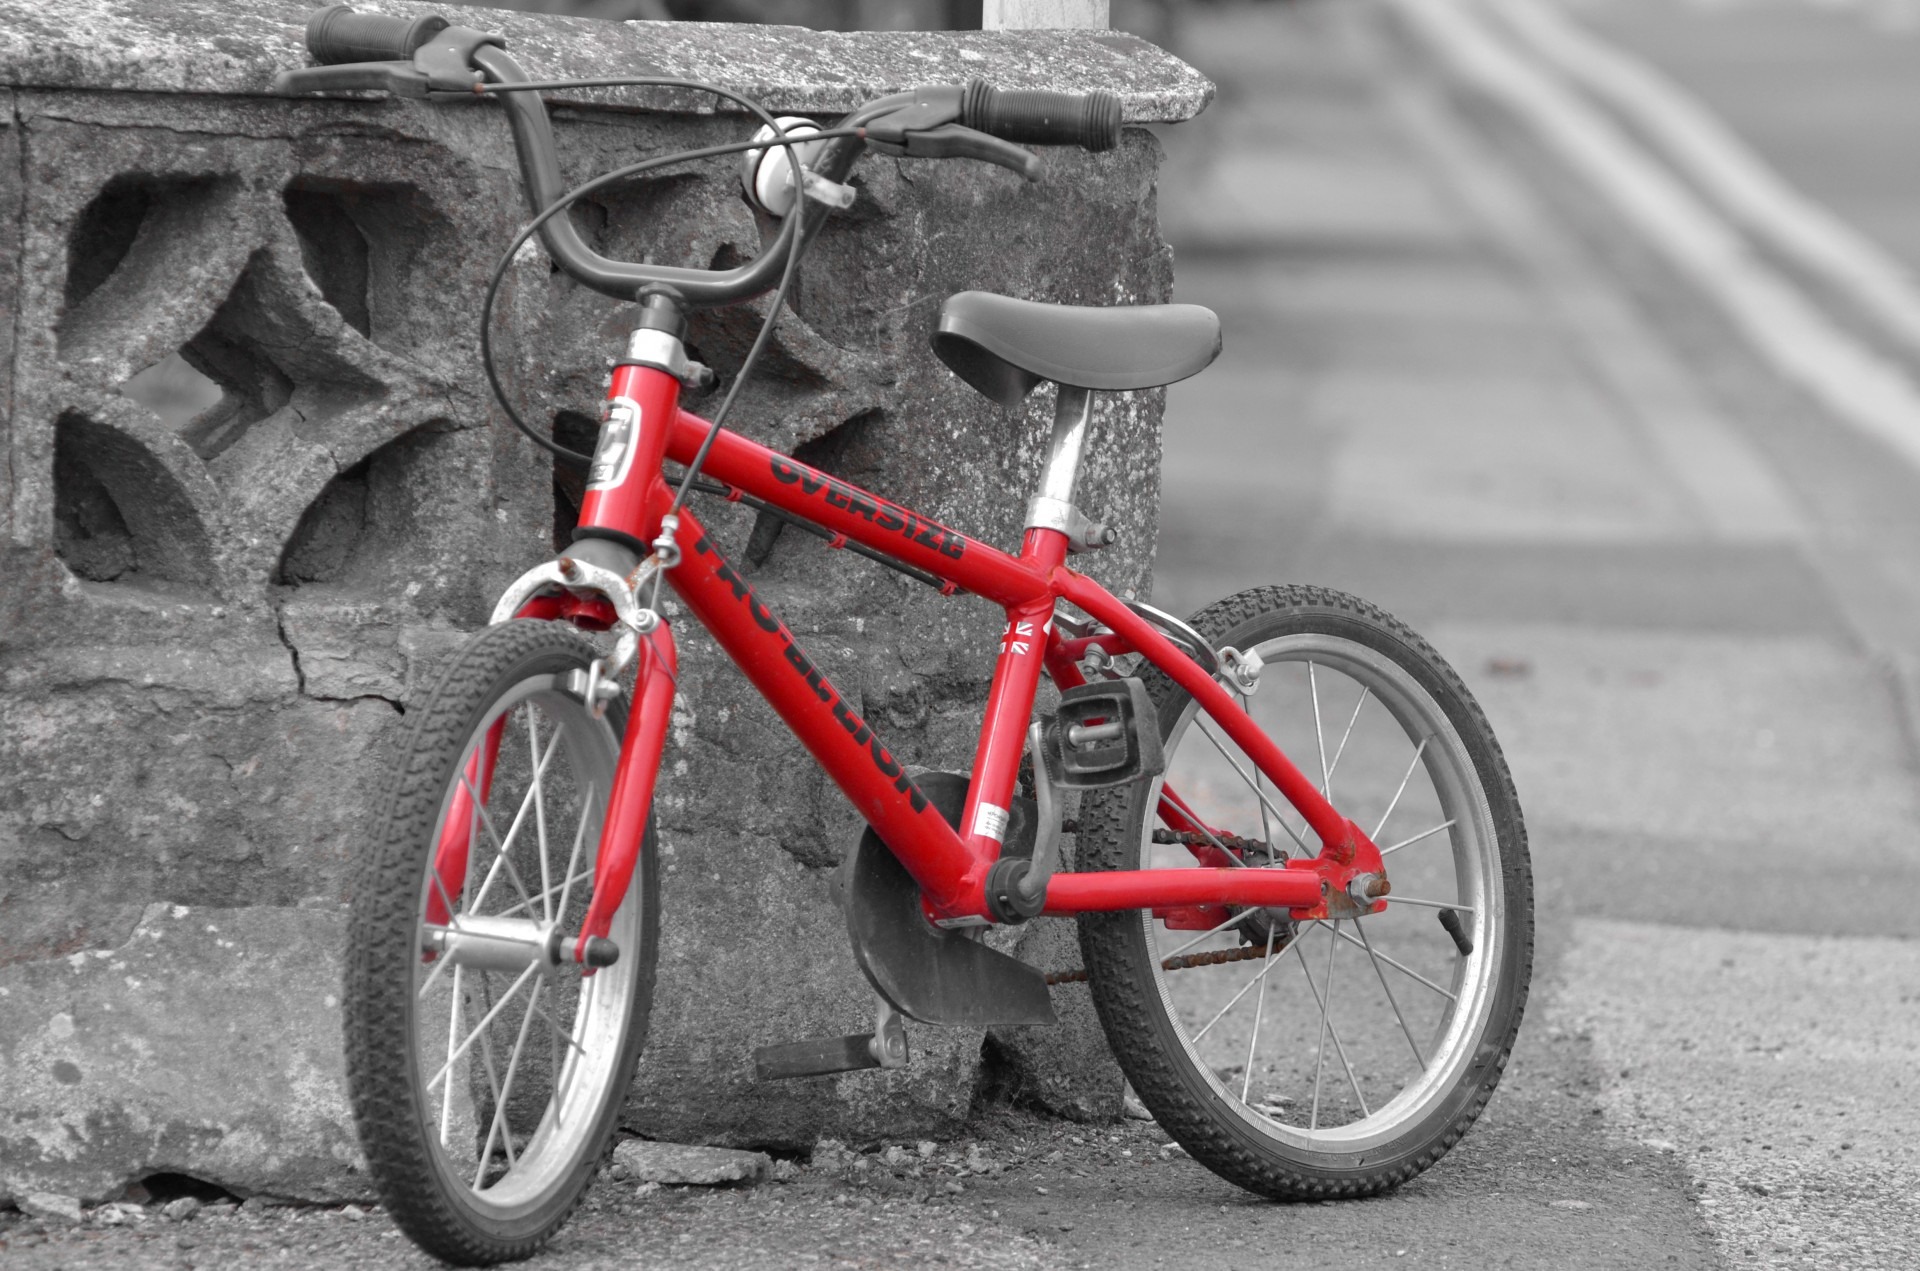
wheel, chain, seat, bicycle, bike, transportation, transport, model, red, vehicle, gear, drive, frame, training, ride, object, black, monochrome, speed, healthy, toy, fitness, tire, cycle, activity, sports equipment, pedal, mountain bike, edge, cycling, tour, fun, biking, new, mtb, bicycle frame, land vehicle, gearshift, cycle sport, cyclo cross bicycle, bmx bike, road bicycle, racing bicycle, hybrid bicycle, childlike, babyish